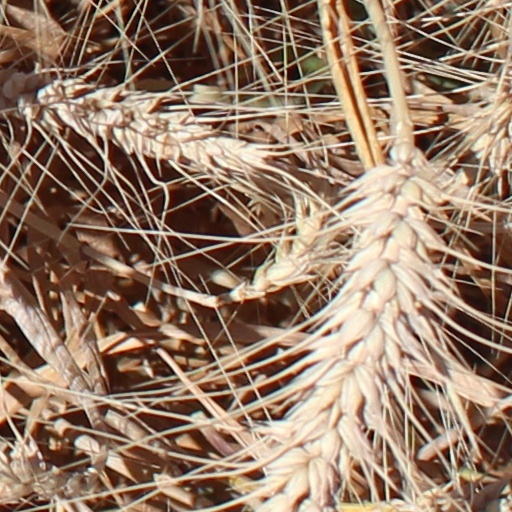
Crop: wheat